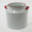
Label: can